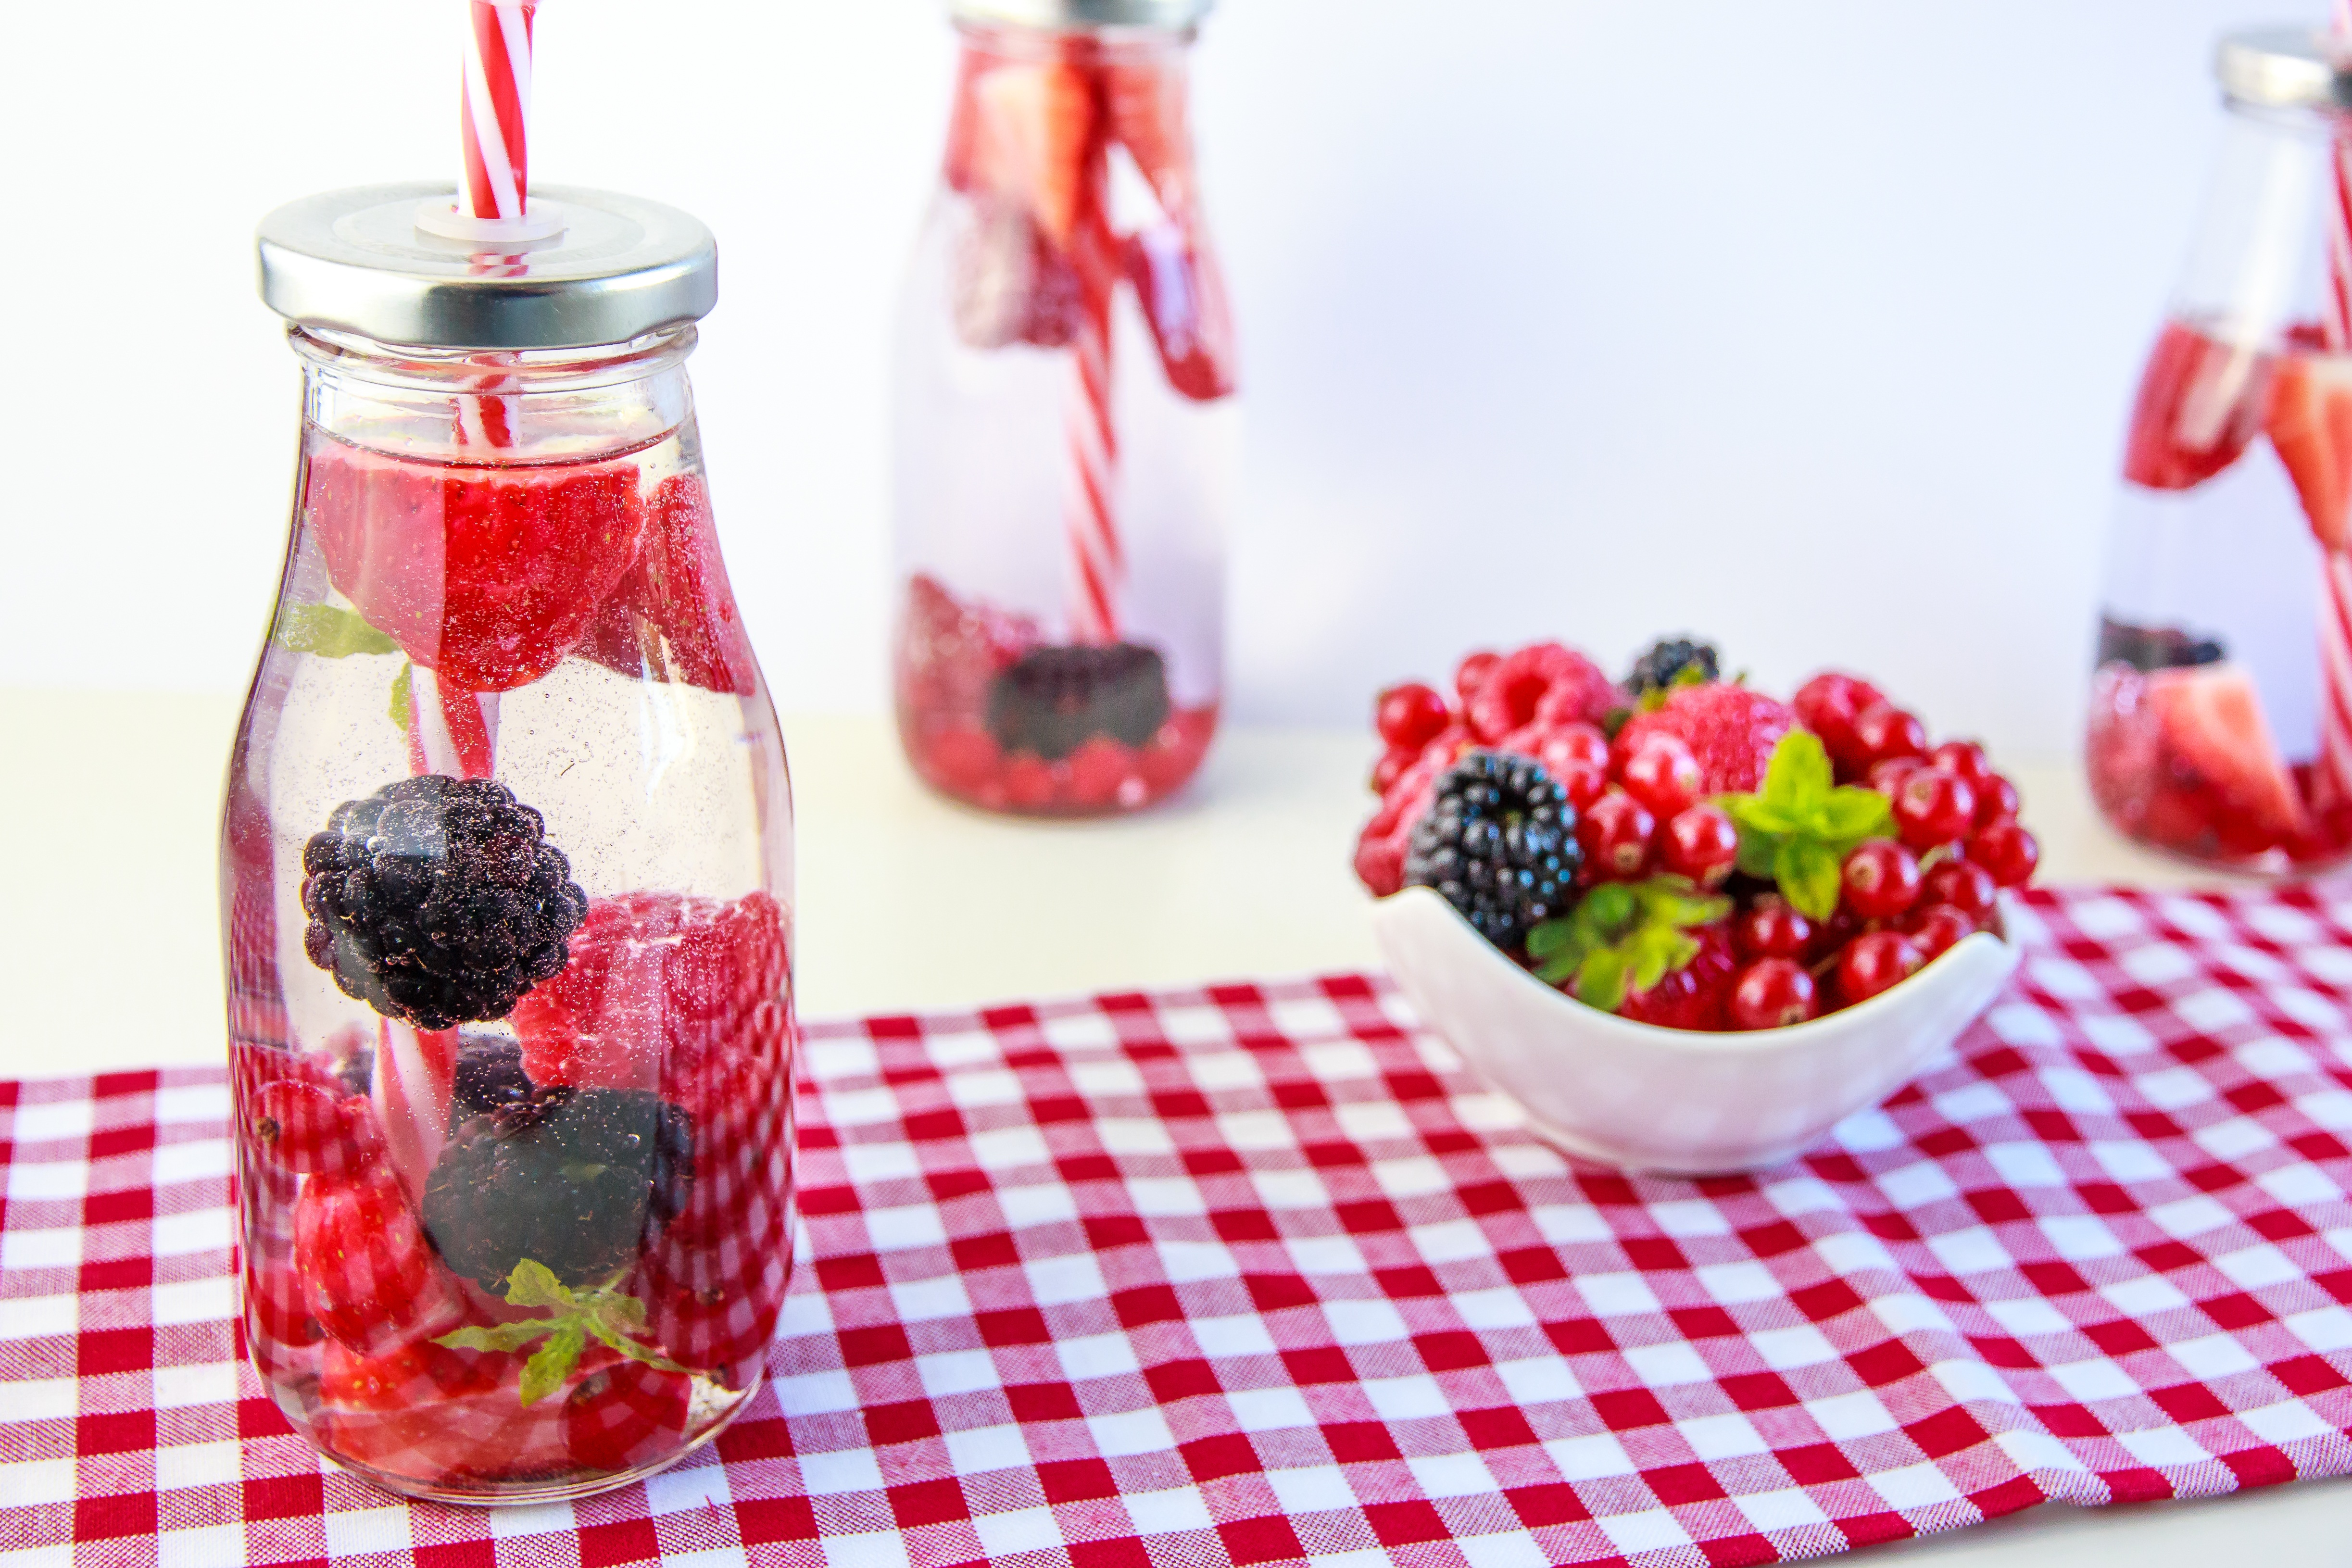
plant, fruit, berry, meal, food, produce, drink, breakfast, strawberry, straws, jars, berries, raspberries, fruits, strawberries, beverages, blackberries, drinking glass